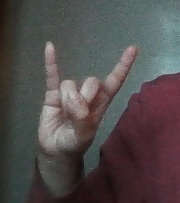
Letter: la